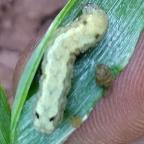
Crop: Onion
Condition: caterpillar-p